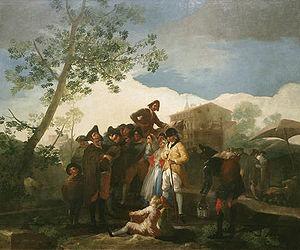
Les Cartons de Goya sont un ensemble d'œuvres peintes par Francisco de Goya entre 1775 et 1792 pour la Fabrique royale de tapisserie. Bien qu'il ne s'agisse pas des seuls cartons pour tapisserie réalisés pour l'usine royale, ce sont les plus connus et ceux auxquels l'histoire de l'art a octroyé l’appellation « carton pour tapisserie » par antonomase, en Espagne.
El ciego de la guitarra est une peinture réalisée par Francisco de Goya en 1778 et faisant partie de la quatrième série des cartons pour tapisserie destinée à l'antichambre du Prince des Asturies au Palais du Pardo.